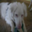
Label: dog